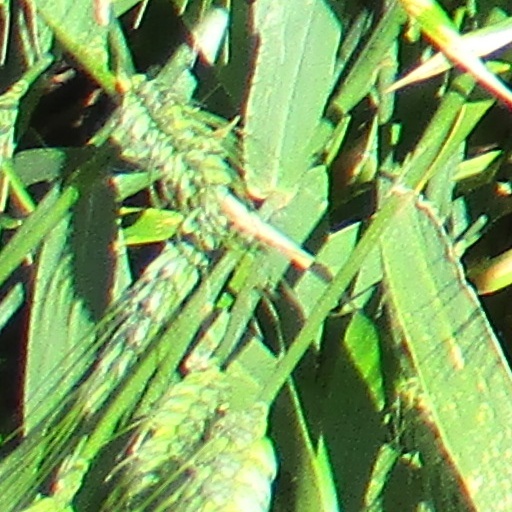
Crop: wheat